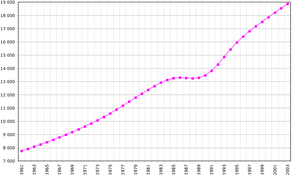
Mozambiques demografi
Antal indbyggere i Mozambique (i tusinder)
Mozambiques demografi omfatter med sine største etniske grupper talrige undergrupper med forskellige sprog, dialekter og historie. Mange er knyttet til lignende etniske grupper, som lever i nabolandene. De nordcentrale provinser Zambezia og Nampula er de mest folkerige med næsten 45 % af befolkningen. De fire millioner makuaer er den dominerende gruppe i den nordlige del af landet, senaer og ndauer er flertal i Zambezi-dalen og shangaaner dominerer i det sydlige Mozambique. Andre grupper inkluderer makonder, yaoer, swahilier, tongaer, chopier, shonaer og ngunier. Landet har også et mindre antal kaukasiere, hovedsageligt efterkommere af europæere og portugisere. Under det europæiske styre levede store minoriteter af portugisiske bosættere permanent i næsten alle dele af Mozambique, men de fleste af dem forlod regionen efter landets frihed i 1975. Der er også en mindre mestiço-minoritet, mennesker med en blanding af bantu og portugisisk ophav. De genværende kaukasiere i Mozambique kom fra Asien, og alle disse er indere og arabere, hvor 7000 indbyggere er kinesere.